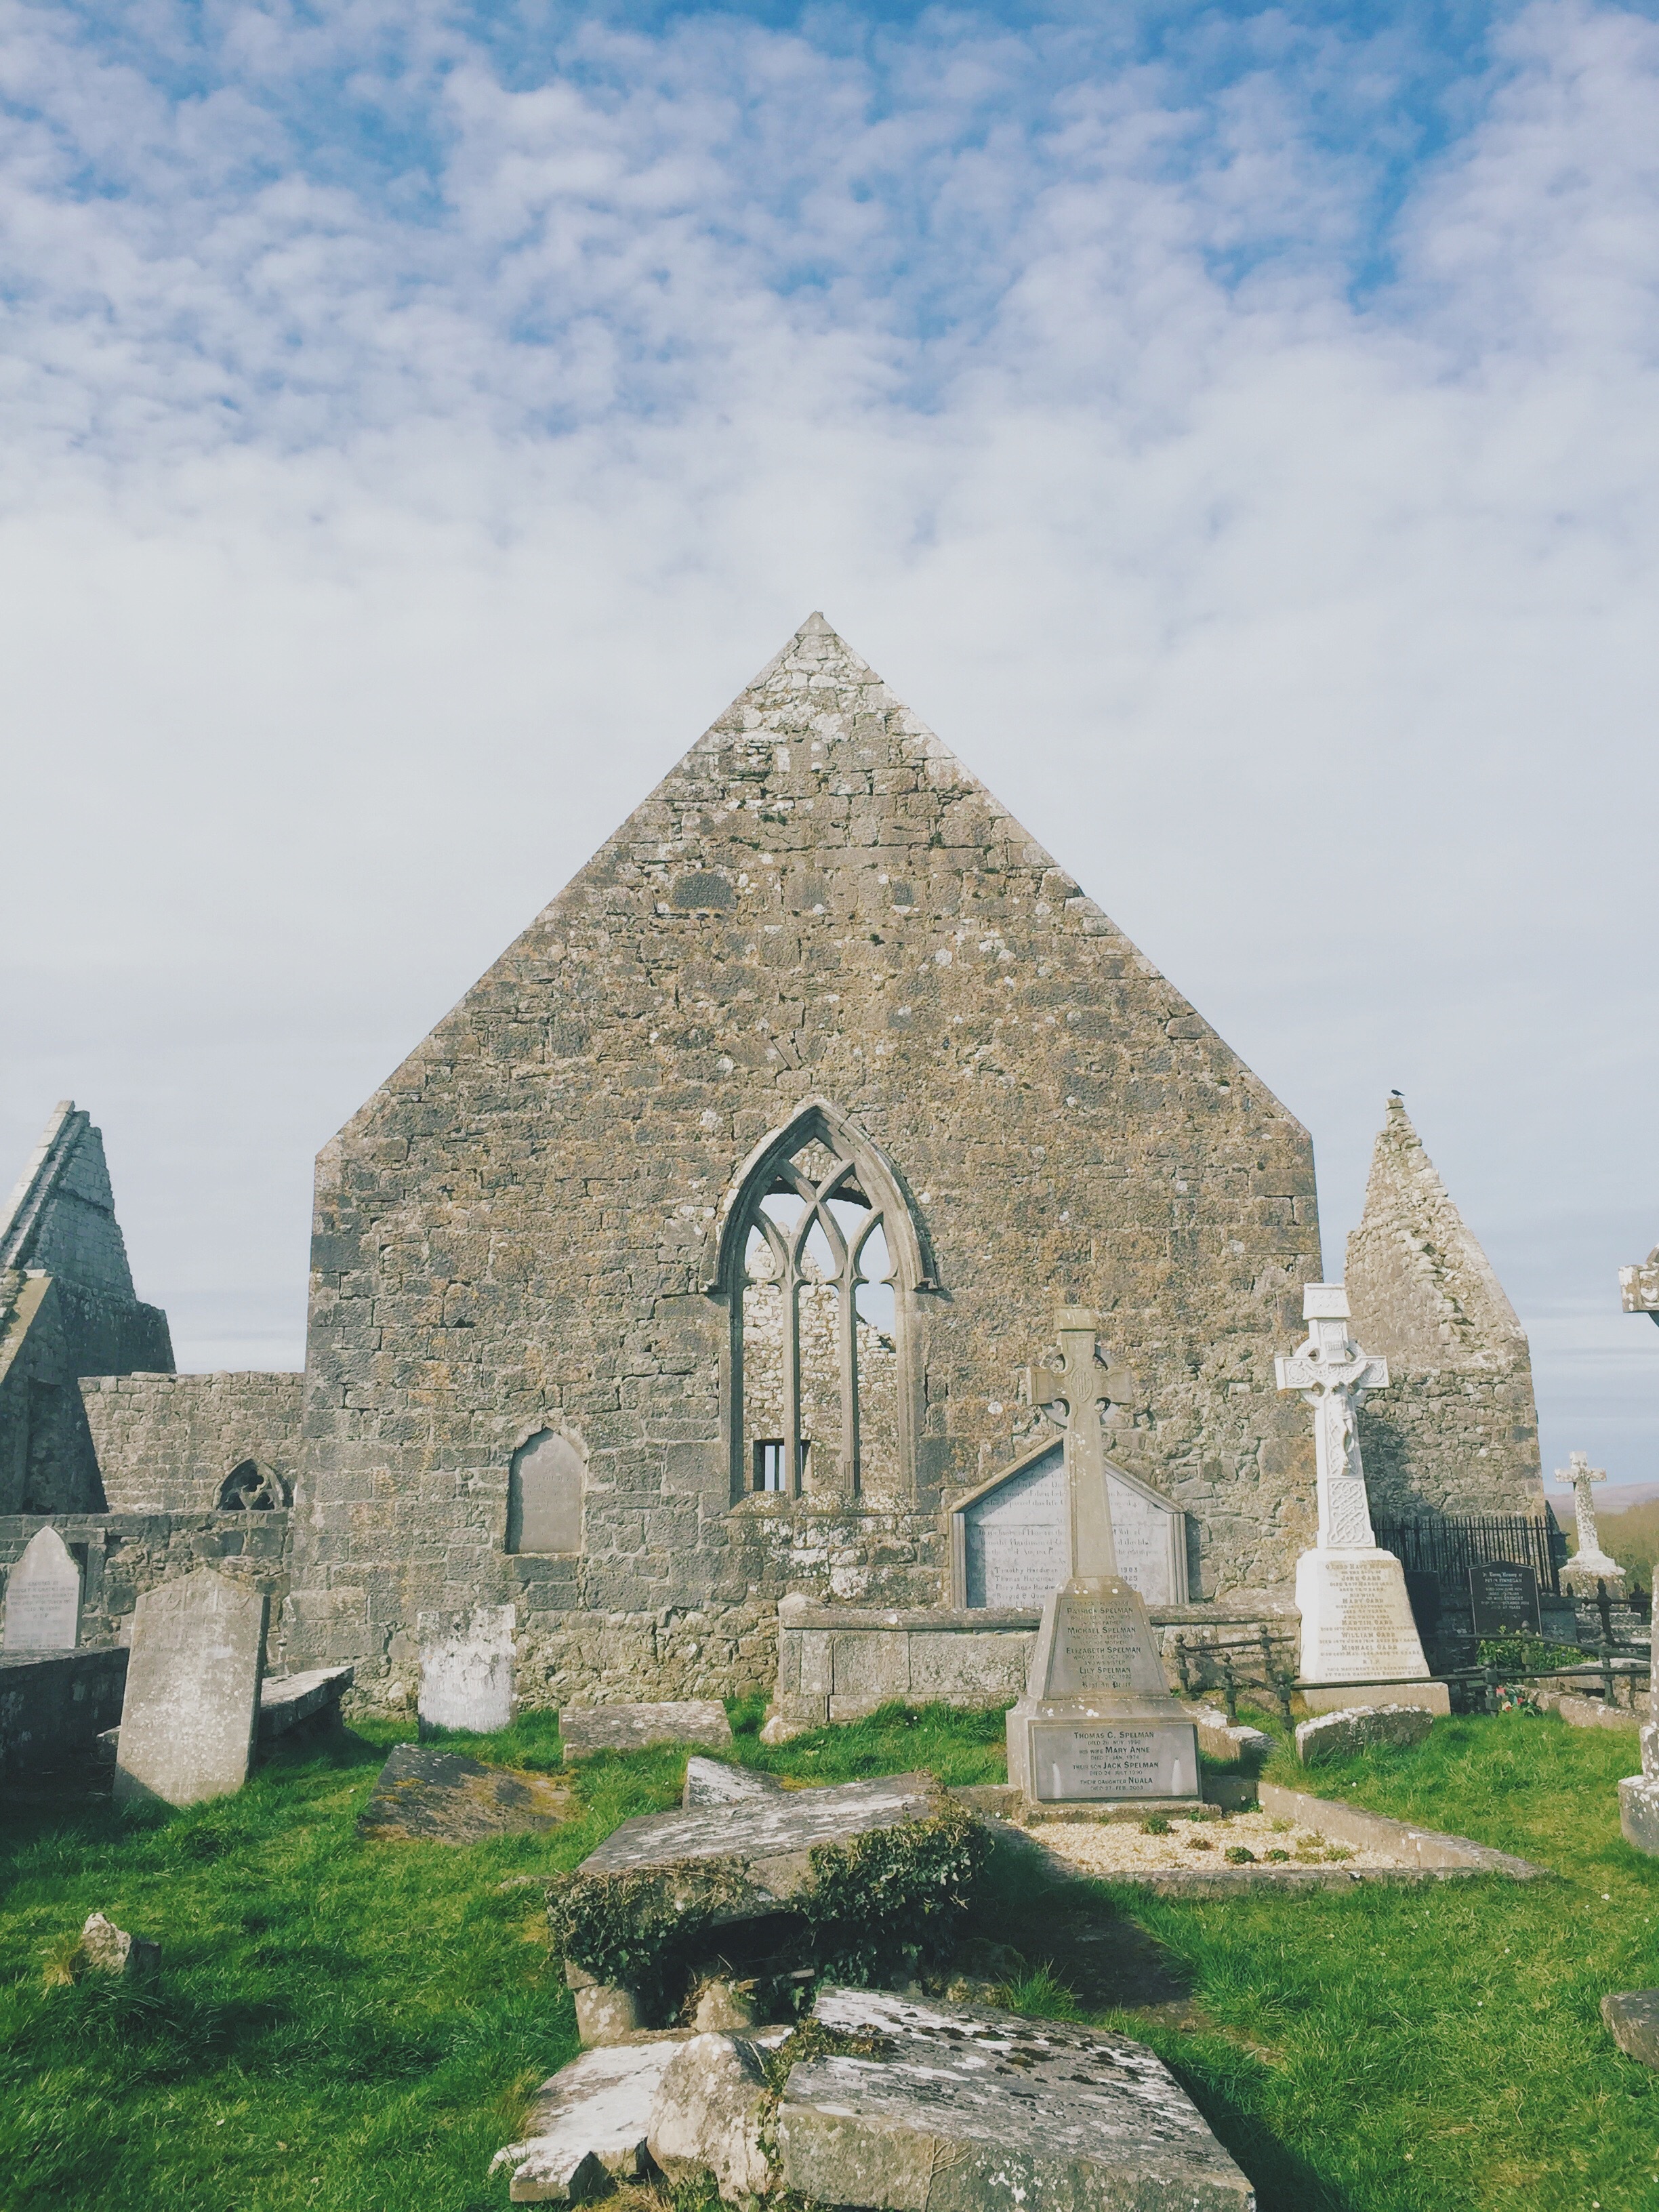
building, monument, church, chapel, place of worship, ruins, monastery, abbey, historic site, ancient history, spanish missions in california